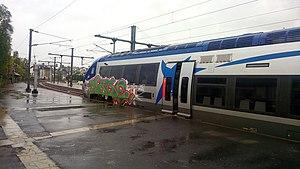
TER avec des graffitis en gare de Lisieux